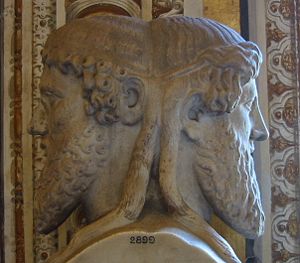
Janus (gud)
Janus-buste i Vatikanet.
Janus er den romerske gud for al begyndelse og afslutninger.